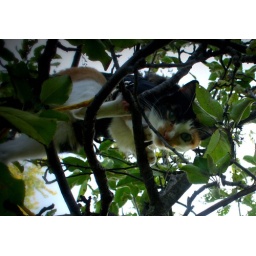
Madison in the apple tree